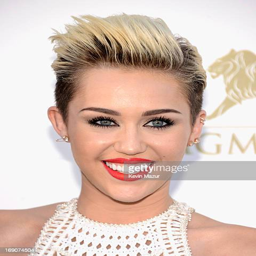
pop artist arrives at awards